Eiji Tsuburaya

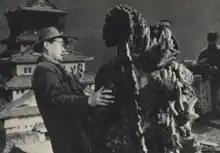
Tsuburaya instructs Godzilla suit actor Haruo Nakajima on the set of "Godzilla Raids Again" (1955)

Due to the enormous box-office success of "Godzilla", Toho quickly gathered the majority of the crew behind the film to create a smaller-budget sequel to the film, entitled "Godzilla Raids Again": Tsuburaya was officially given the title of special effects director for the first time, having always been credited under "special technique" beforehand. Shot in less than three months, the film was released in April 1955. Just a month later, Tsuburaya began directing the effects of "Half Human", his second "kaiju" film collaboration with director Ishirō Honda. Among his efforts on this film, the effects director notably created stop-motion animation, rear-screen miniature, and miniature avalanche sequences.